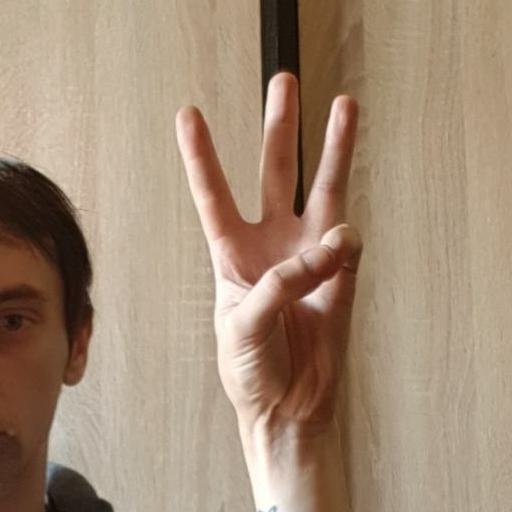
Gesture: three